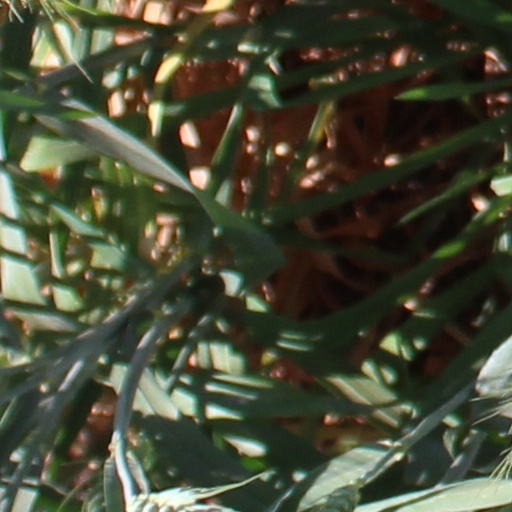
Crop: wheat